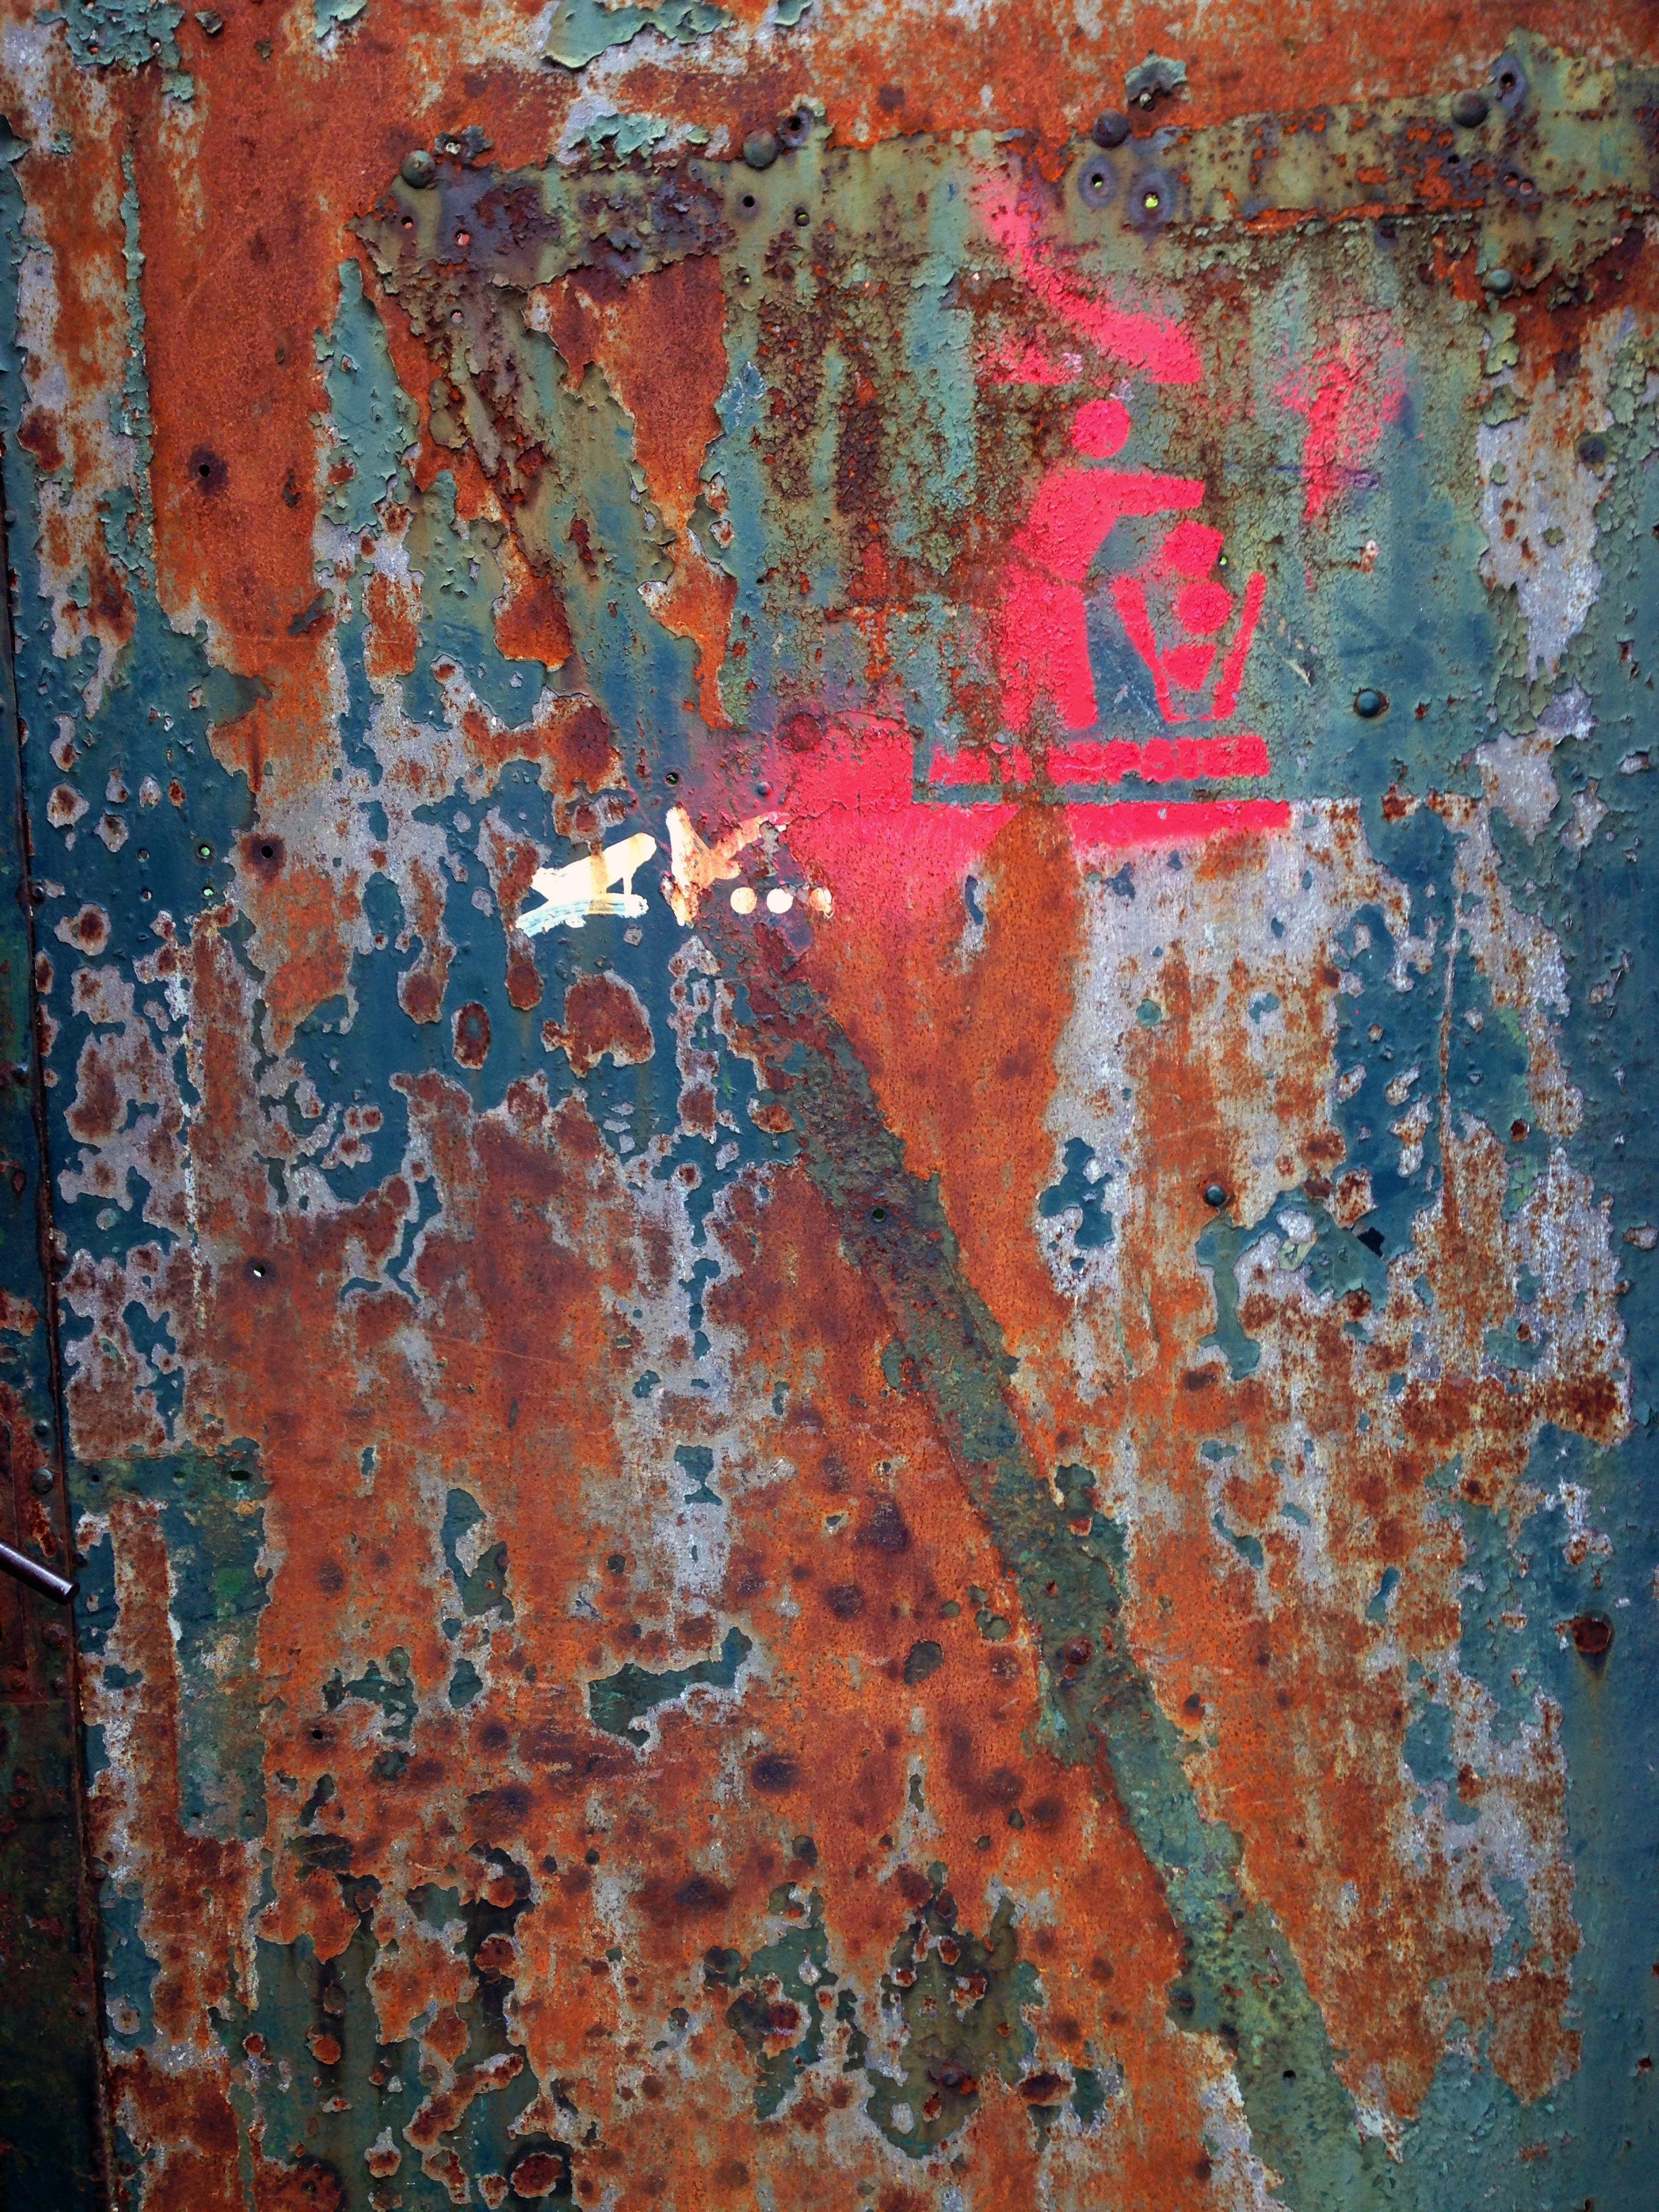
texture, wall, rust, graffiti, material, painting, flake, farbenspiel, art, transience, past, stainless, modern art, flooring, by looking, l neburg, iron door, impressionist, acrylic paint